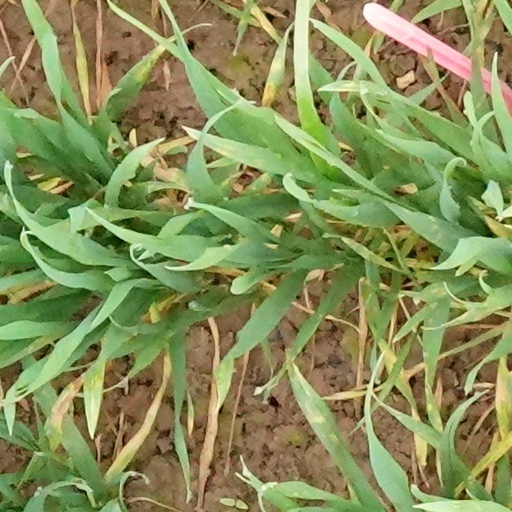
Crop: wheat